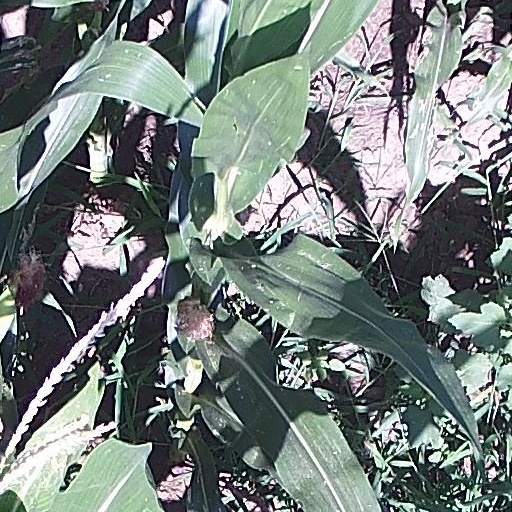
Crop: maize; corn